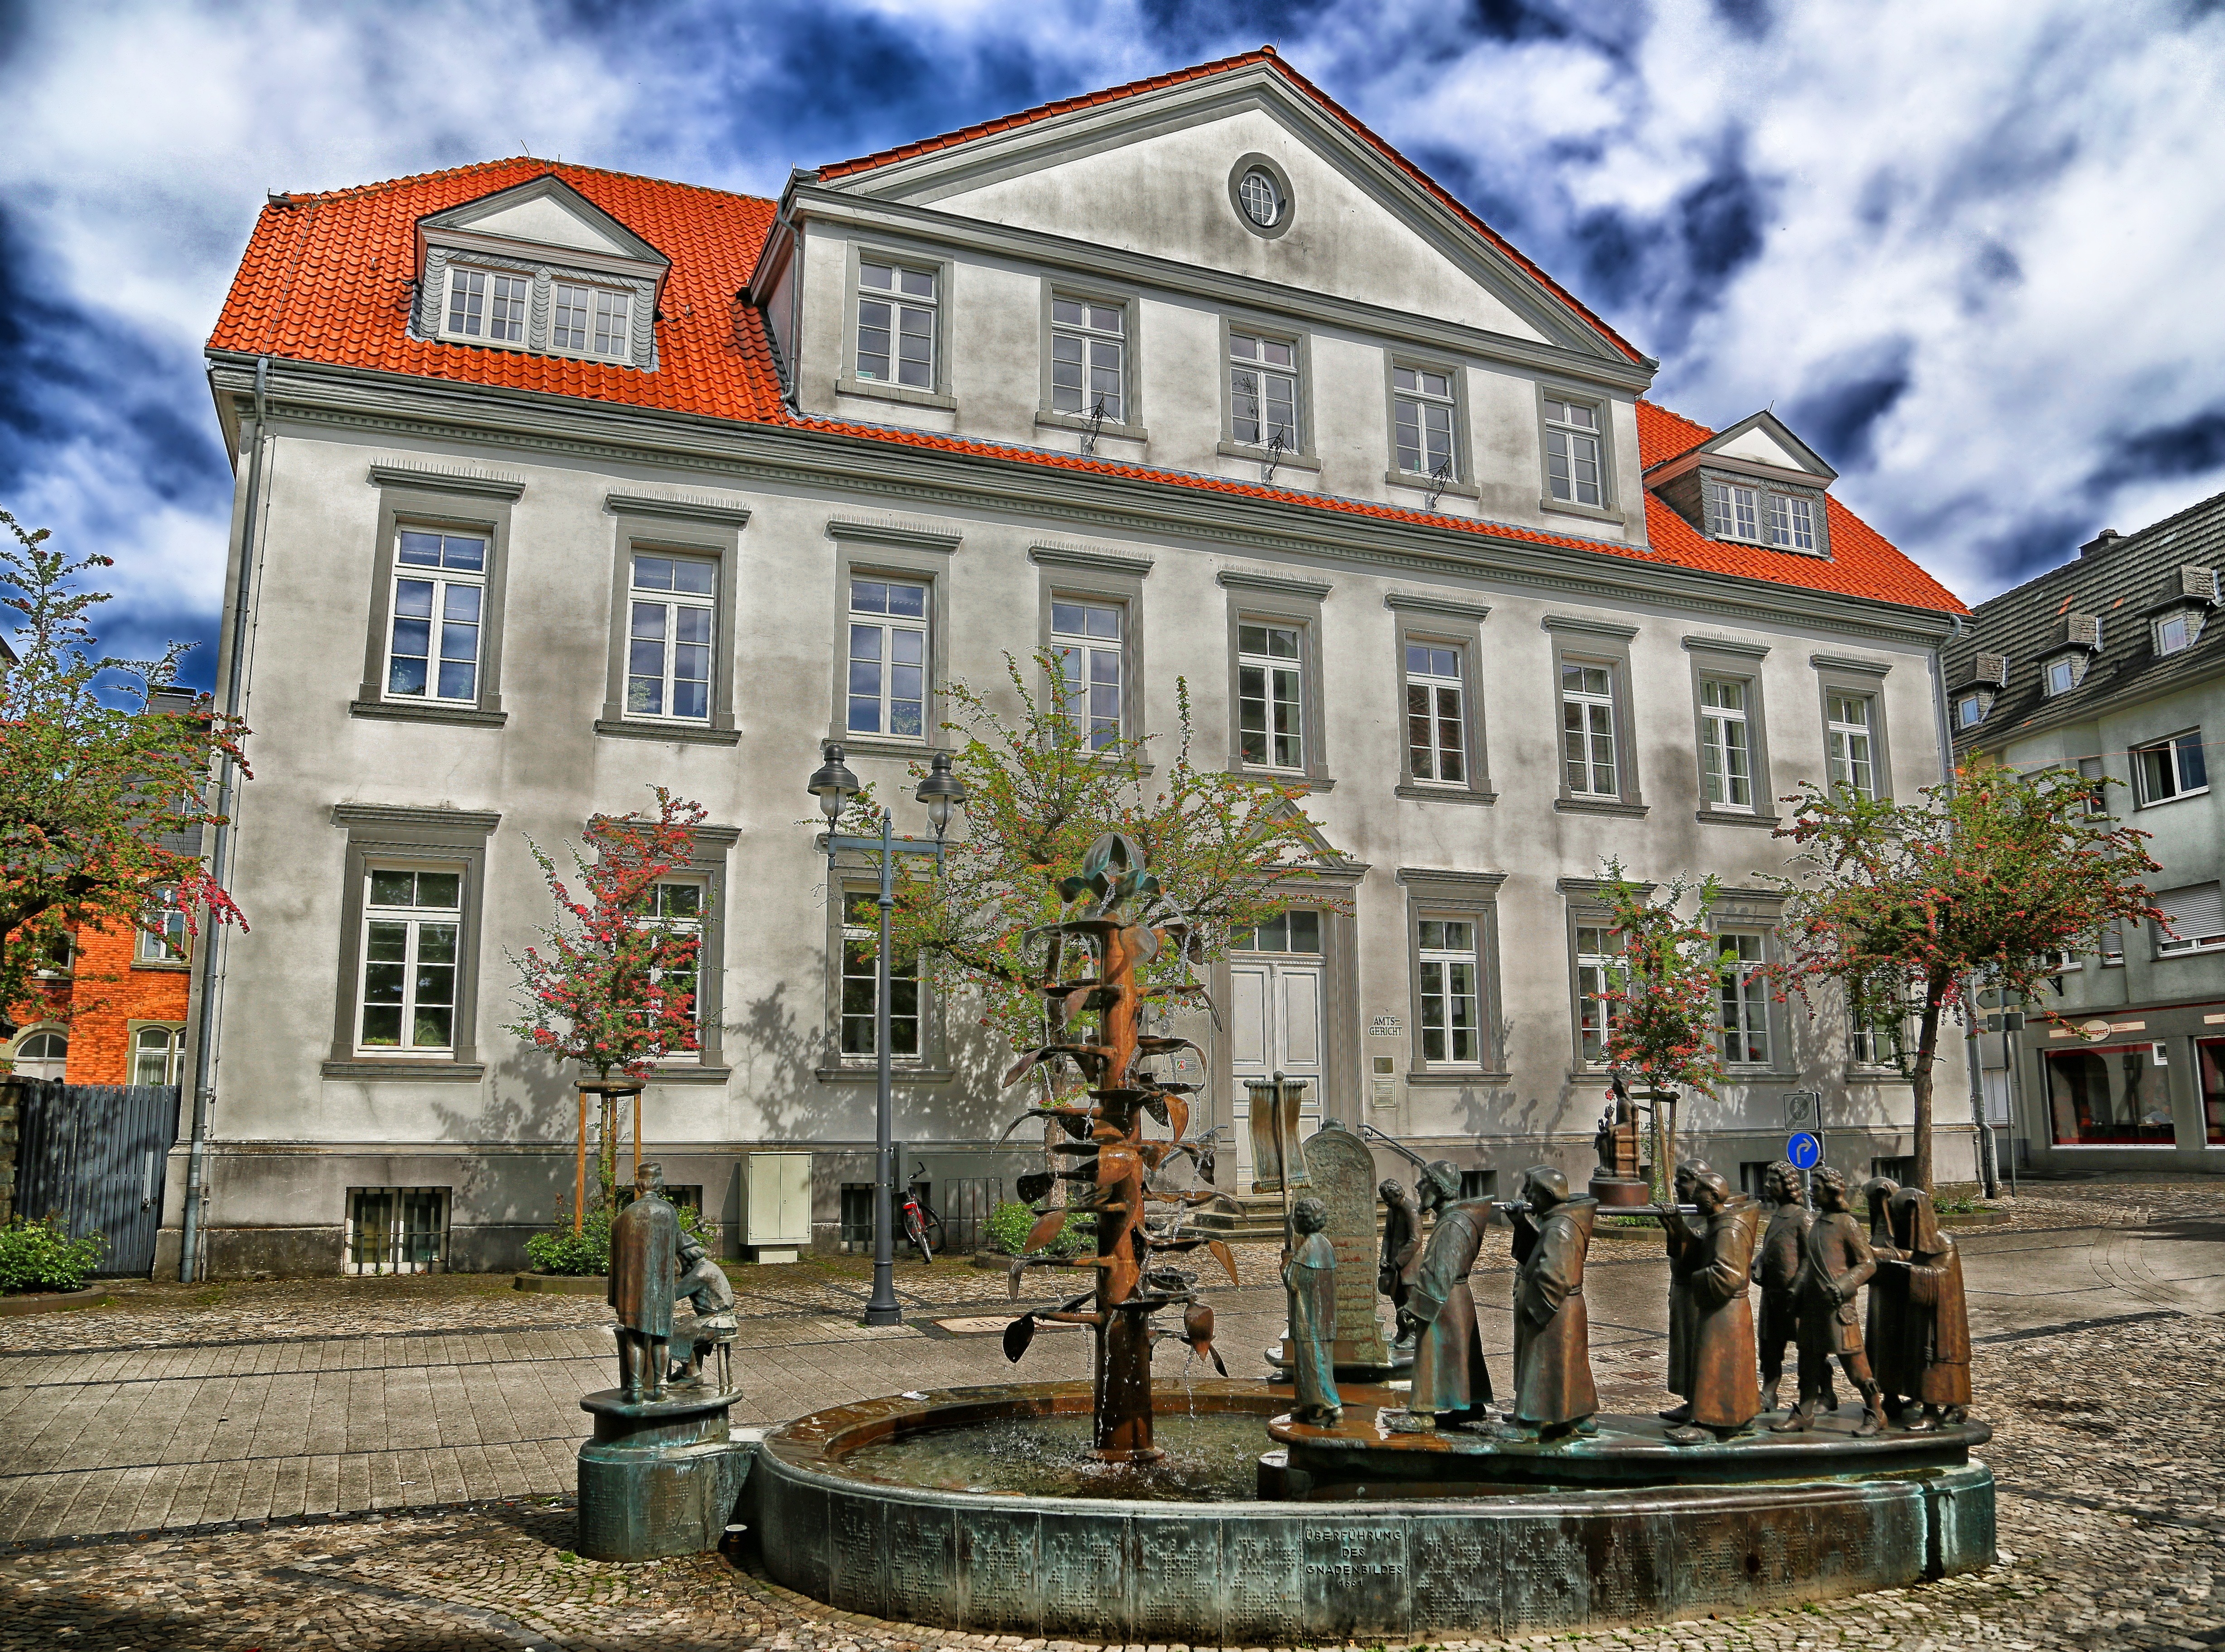
architecture, sky, mansion, house, town, building, palace, home, cityscape, landmark, facade, trees, outside, hdr, clouds, germany, sculptures, town square, tourist attraction, estate, neighbourhood, urban area